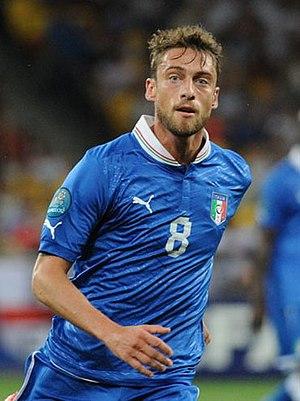
La Juventus Football Club ou JFC, désignée aussi Juventus Turin ou plus familièrement appelée la Juve, mais également surnommée la Vecchia Signora ou bien encore les Bianconeri en italien, est un club de football professionnel italien basé dans la ville de Turin, dans la région du Piémont, dans le nord de l'Italie.